Falko Steinbach

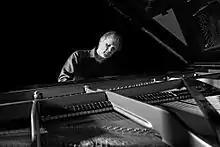
Falko Steinbach in Lindlar 2012

Falko Steinbach (born 30 September 1957 in Aachen, West Germany) is a German/American pianist, composer and piano pedagogue. As a Steinway Artist, Steinbach is described as an expert in the classical repertory, and a specialist in contemporary music. In 1999, he joined the music faculty at the University of New Mexico and became a full professor of piano in 2010. He was granted US citizenship in 2011, and now as a dual national continues an extended international performance career as a soloist, recording artist and collaborative performer in America, Europe and Asia. He is a noted teacher of piano and composition, and author of several significant pedagogical works including an acclaimed volume on piano methodology, “A Compendium of Piano Technique”. He is frequently invited to give lectures, master classes, and recitals at international music festivals, academic conferences, and universities worldwide, and to act as judge for national and international piano competitions.